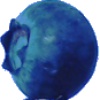
Label: Huckleberry 1